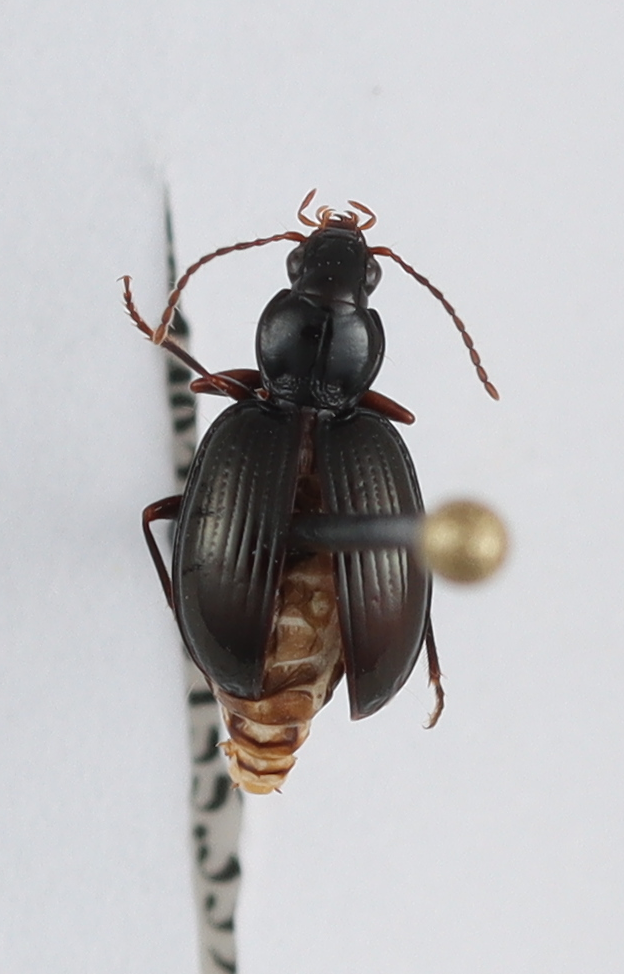
Scientific name: Mecyclothorax karschi
Plot: 14
Trap: W
Collected: 20190814